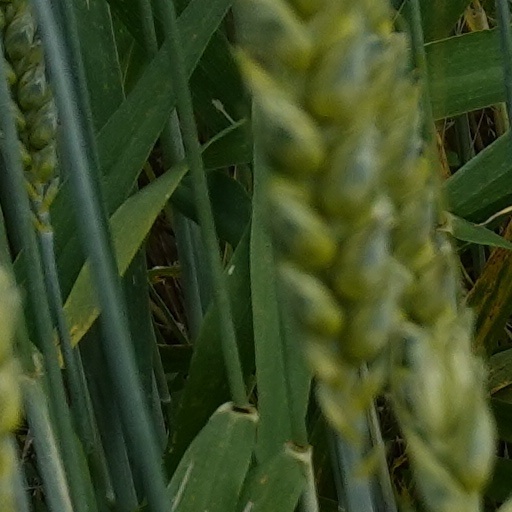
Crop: wheat